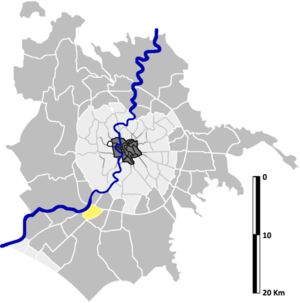
Mezzocammino est une zona di Roma située au sud-ouest de Rome dans l'Agro Romano en Italie. Elle est désignée dans la nomenclature administrative par Z.XXXI et fait partie du Municipio IX. Sa population est de 7 847 habitants répartis sur une superficie de 5,12 km².